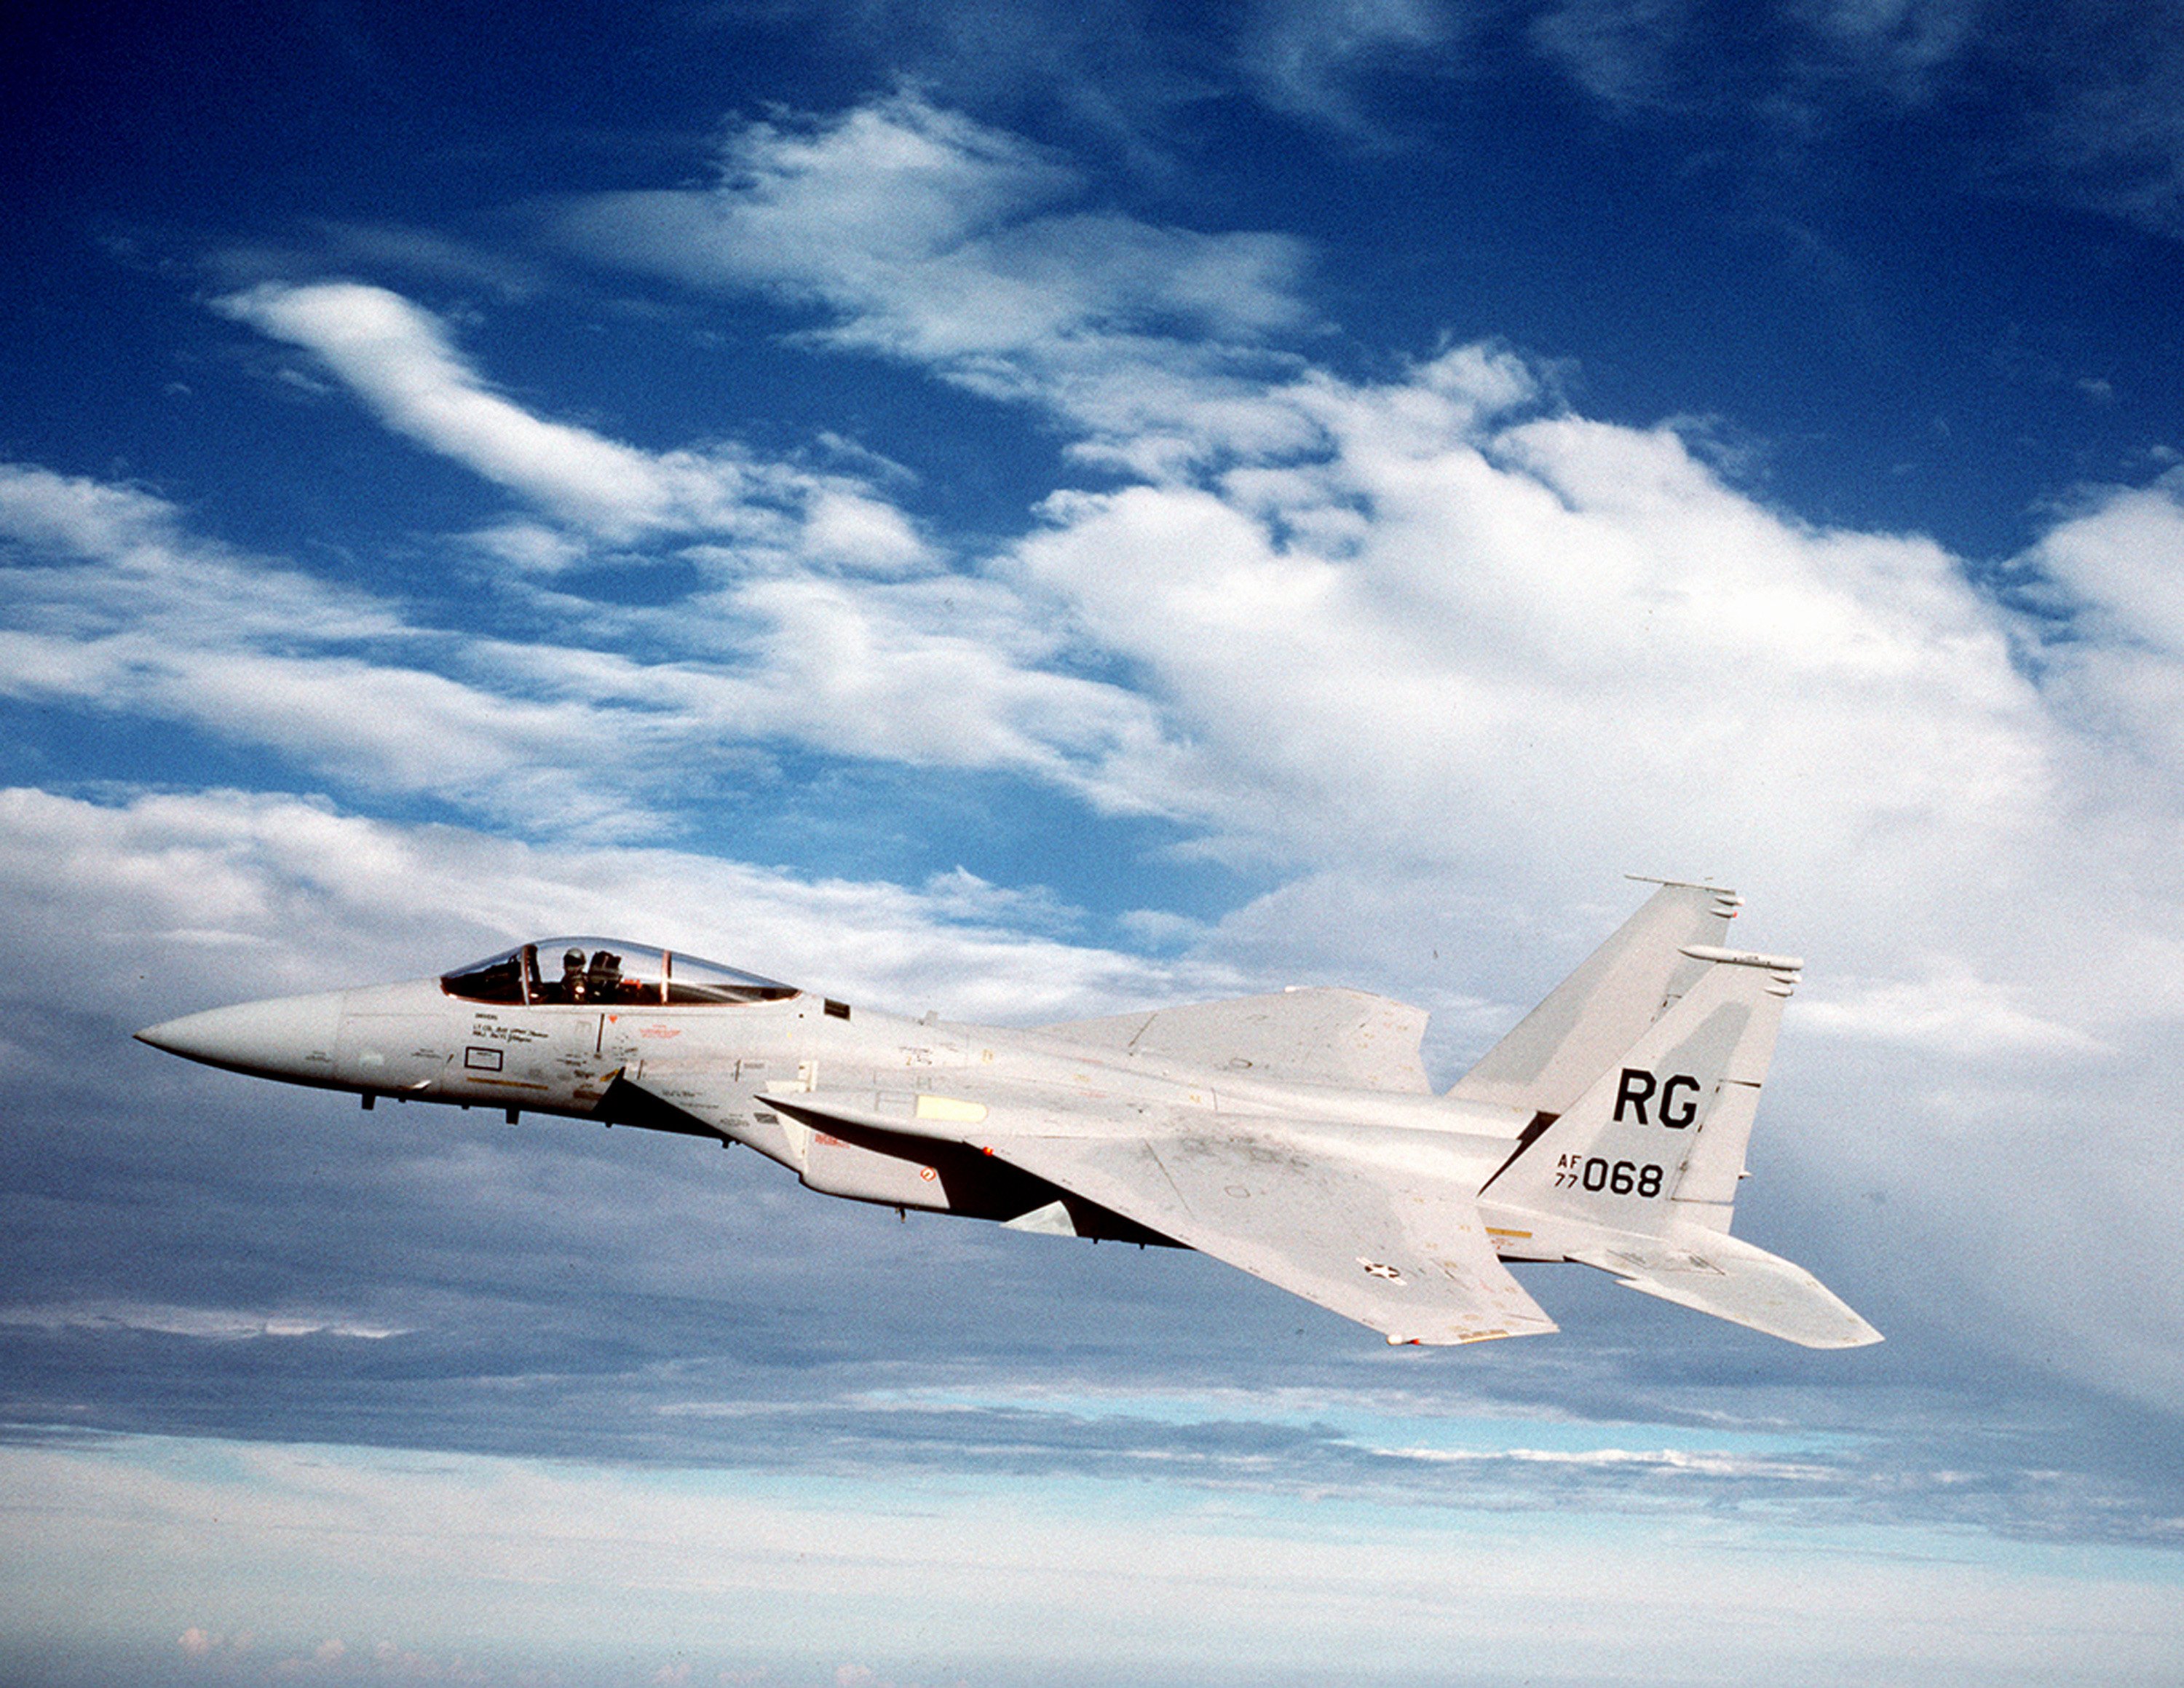
wing, cloud, sky, fly, airplane, aircraft, fighter jet, military, jet, army, vehicle, aviation, usa, fight, war, defense, air force, jet aircraft, fighter aircraft, military aircraft, atmosphere of earth, mcdonnell douglas fa 18 hornet, mcdonnell douglas f 15 eagle, lockheed martin, sukhoi su 27